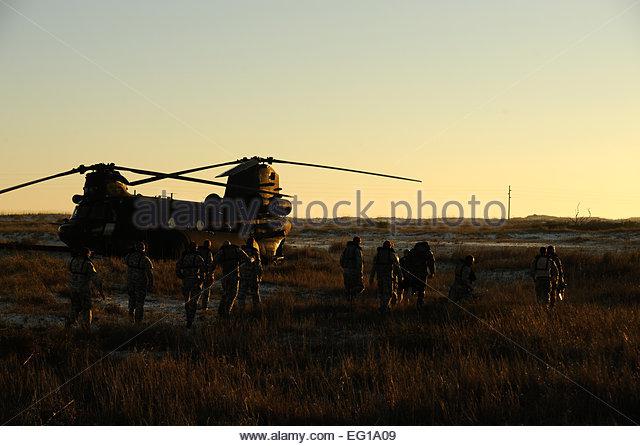
soldiers assigned , prepare to load a helicopter assigned
Relation: Story